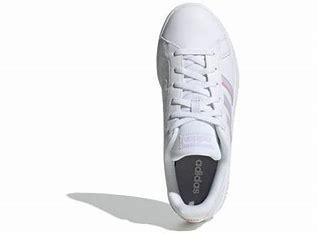
Brand: adidas
Model: NEO Grand Court Skate